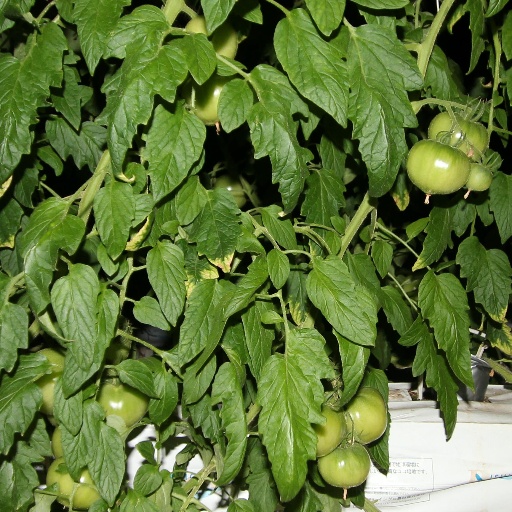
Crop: tomato